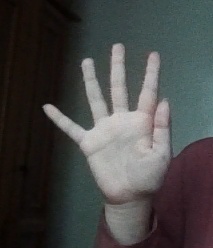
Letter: sheen